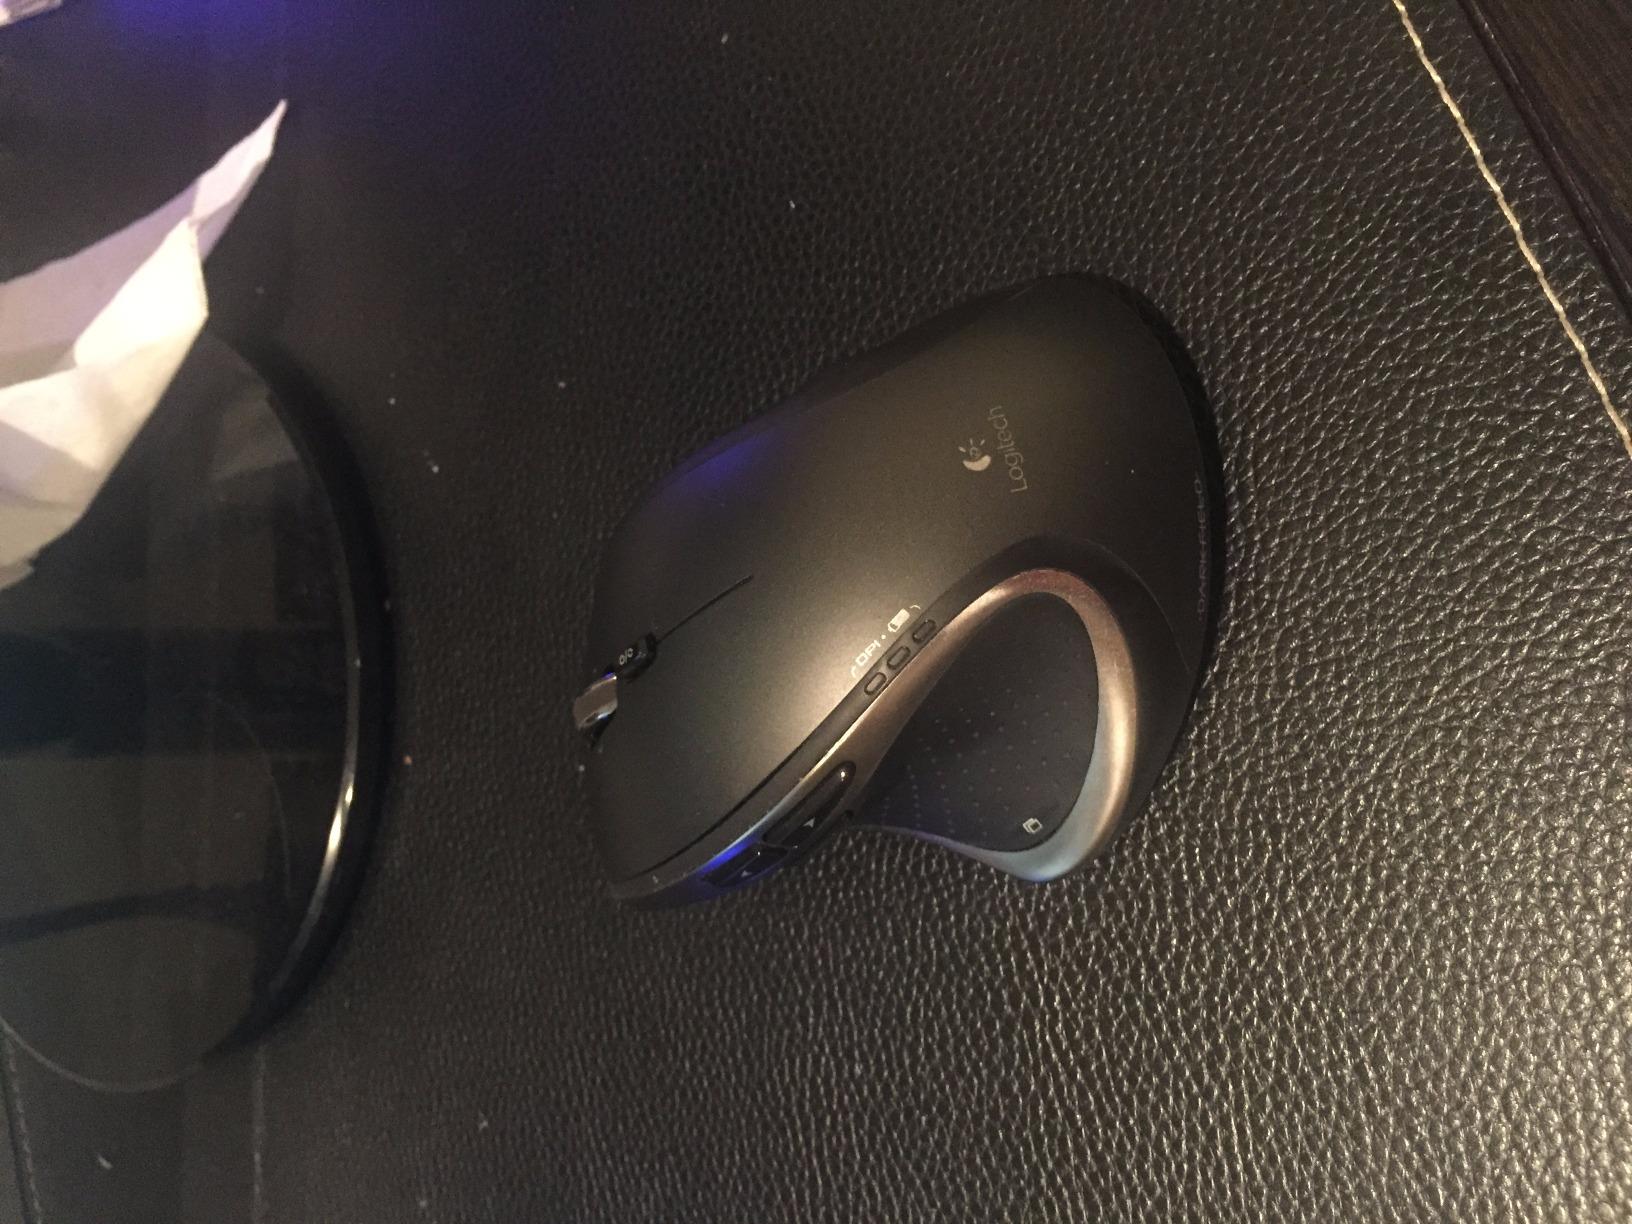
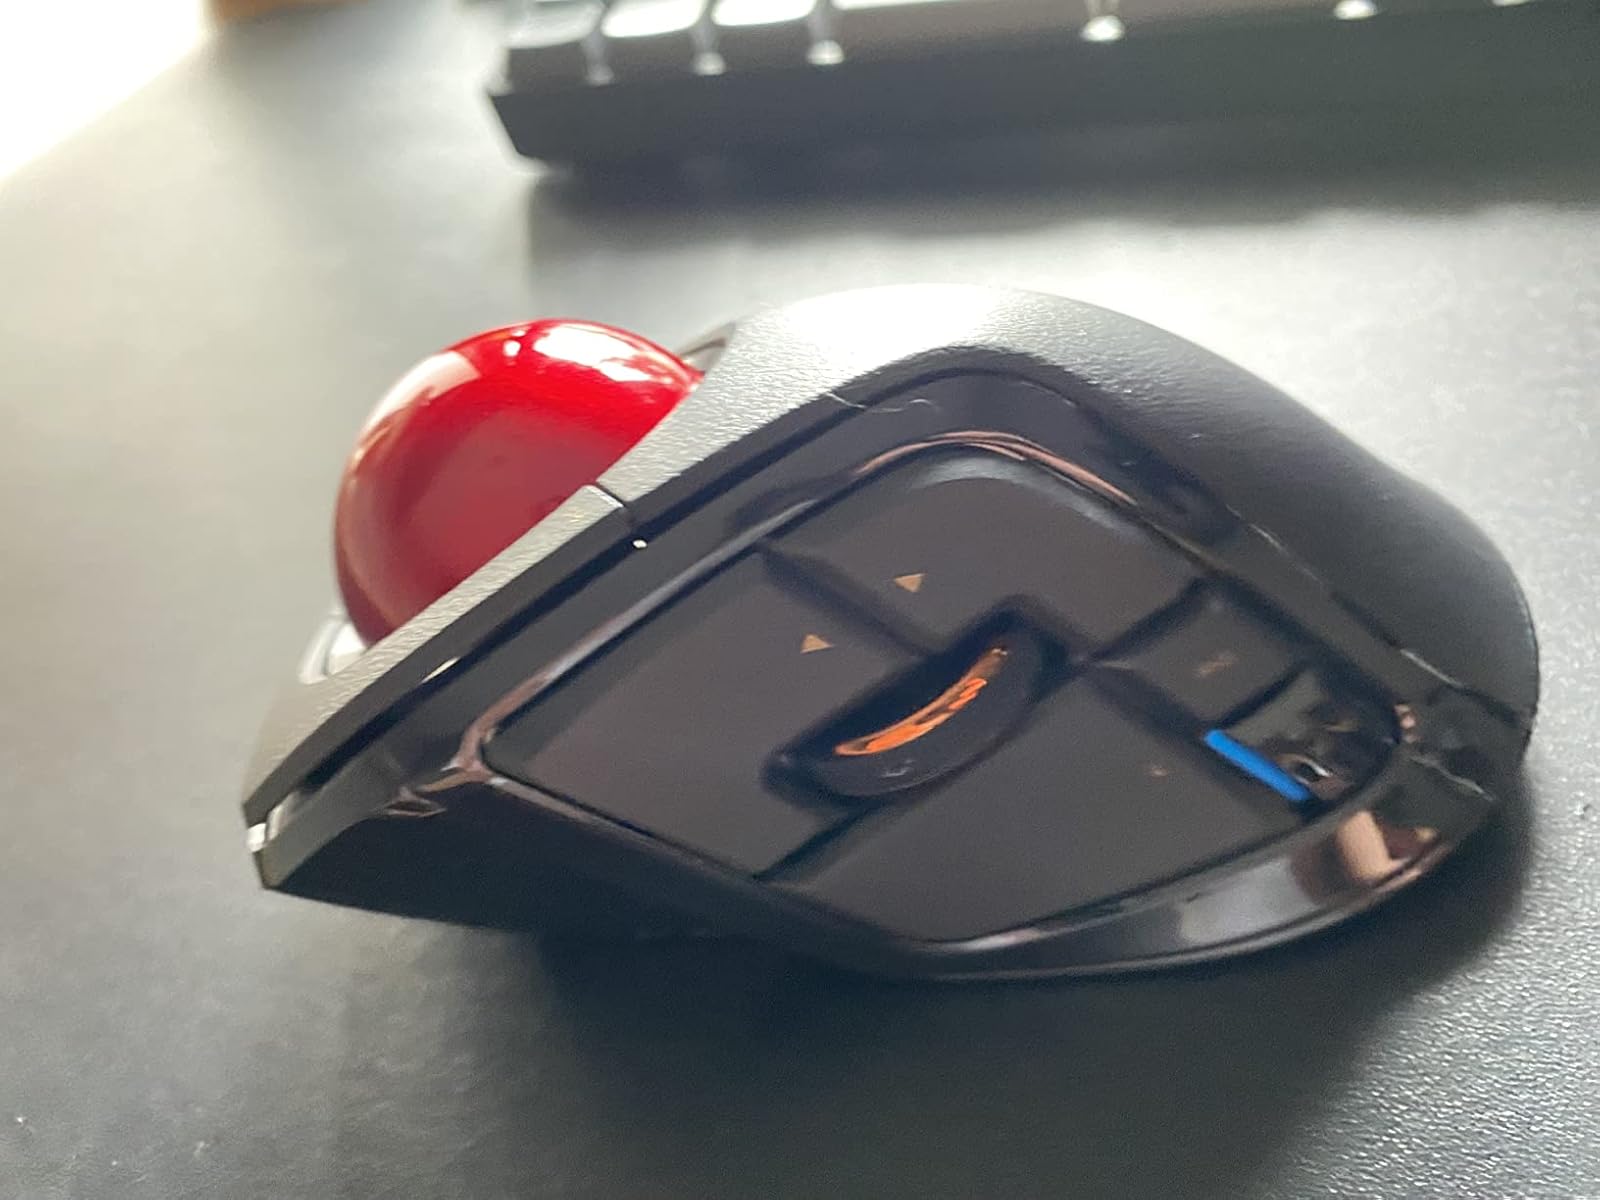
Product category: mouse
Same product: no